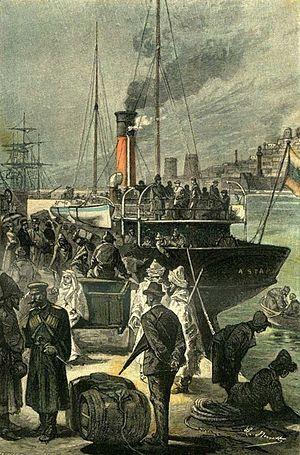
Jules Verne ""Claudius Bombarnac"", 1892 Orginal description: Français